Skyjacked (film)

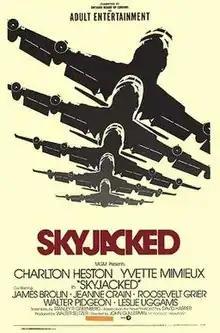
Theatrical release poster

Skyjacked is a 1972 American disaster film starring Charlton Heston and Yvette Mimieux. Directed by John Guillermin, the film